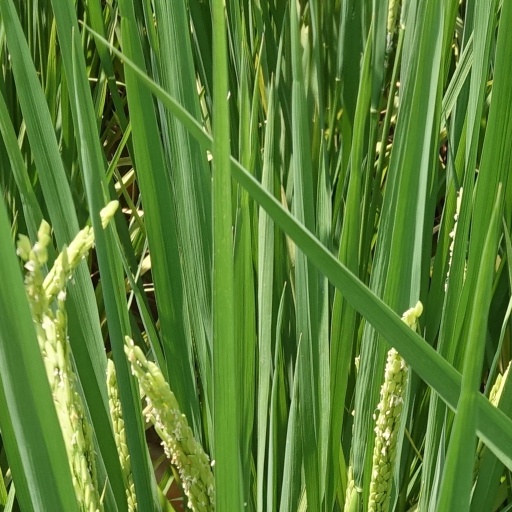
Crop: rice